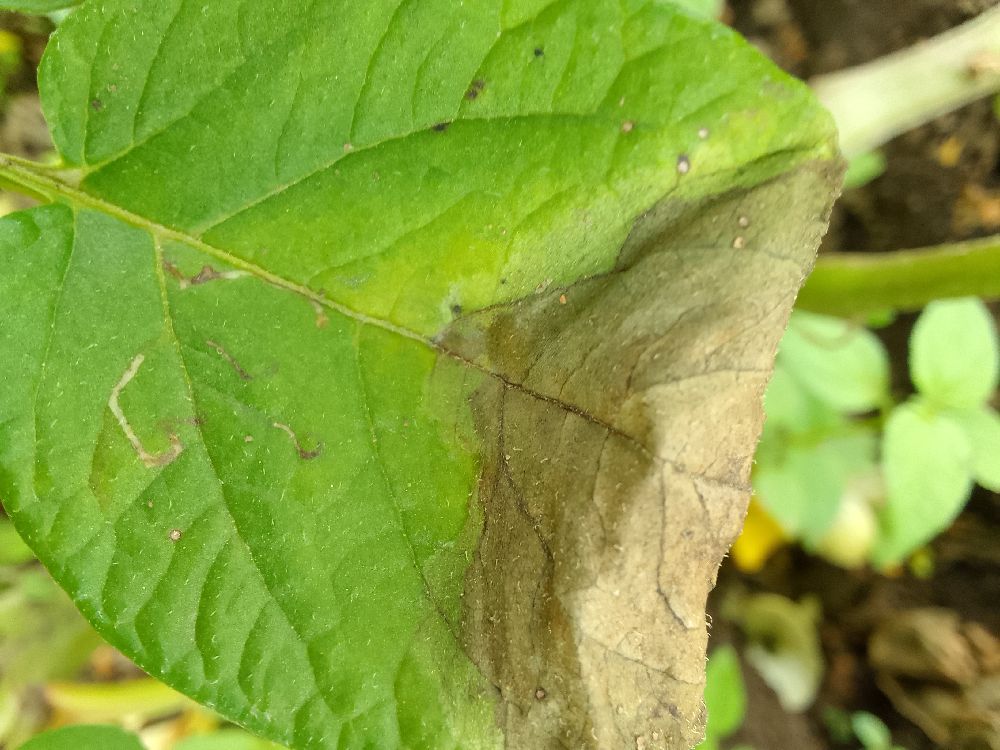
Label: Late blight